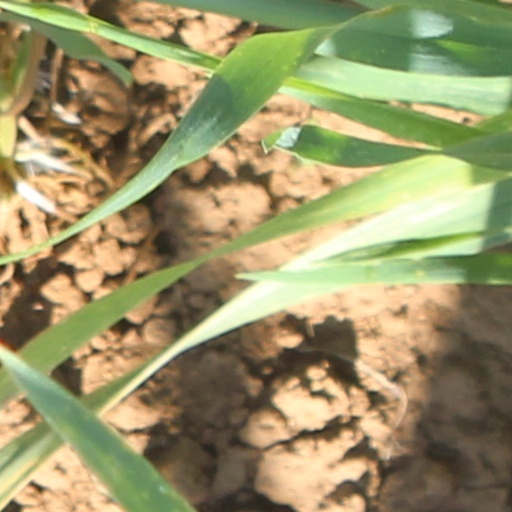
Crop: wheat